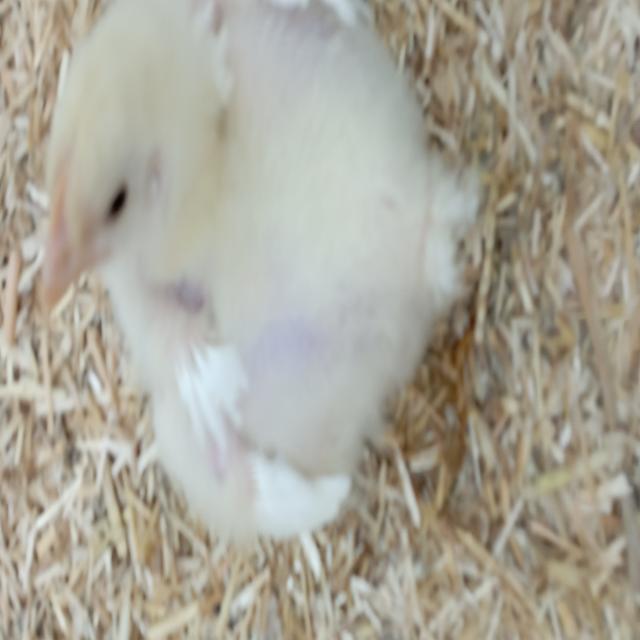
Weight: 552 g